Cordia sinensis

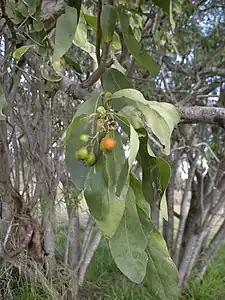
"Cordia sinensis" fruits.

"C. sinensis" (Latin) has a variety of names in local languages. These include Harores, Mader, Mader boor, Mader qoowe (Boran); Mkayukayu (Chonyi); Madeer (Gabra); Mderia, Mkayukayu (Giriama); Tadana (Hausa); Salapani, Lgweita (Ilchamus); Kithea, Muthei munini, Kithia (Kamba); Nokirwet (Kipsigis); Oldorko (Maasai); Mutalya chana (Riverine, Tana River), Mutaa1e (Malakote); Adomoyon (Marakwet); Mader (Orma); Muhale, Mhali (Pokomo); Adomeyon, Adome (fruit only) (Pokot); Gaer, Koh, Madeer, Gayer (Rendille); Ilgoita, Ikweite, Dorgo, Lmanturre, Lgueita, Lgweita orok, Silapani (Samburu); Hoorocha (Sanya); Mareer, Marer (Somali); Mkamasi, Mnya mate (Swahili); Adumewa, Edoma (leaves), Adomewa (Tugen); Edome (Turkana); Marer (Wardei).